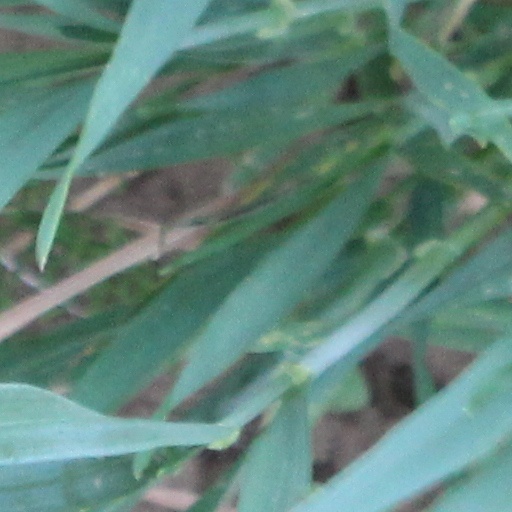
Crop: wheat